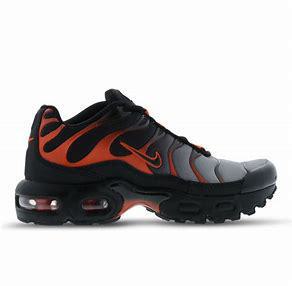
Brand: Nike
Model: Tuned 1 Essential